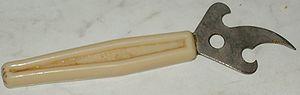
Un ouvre-boîte, ou ouvre-boite, parfois ouvre-boîtes ou ouvre-boites, est un outil servant à ouvrir les boîtes de conserves métalliques lorsqu'elles sont dépourvues de système d'ouverture facile.